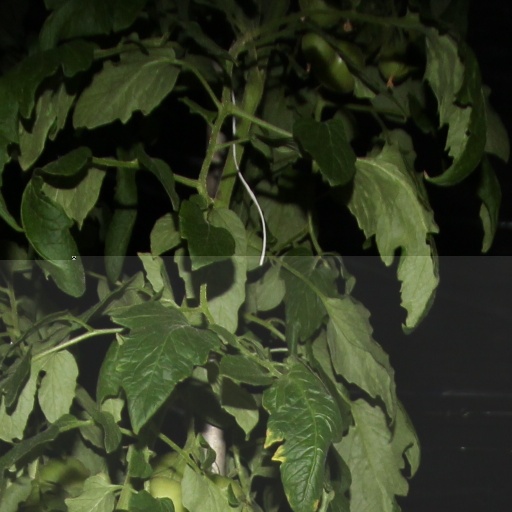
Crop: tomato